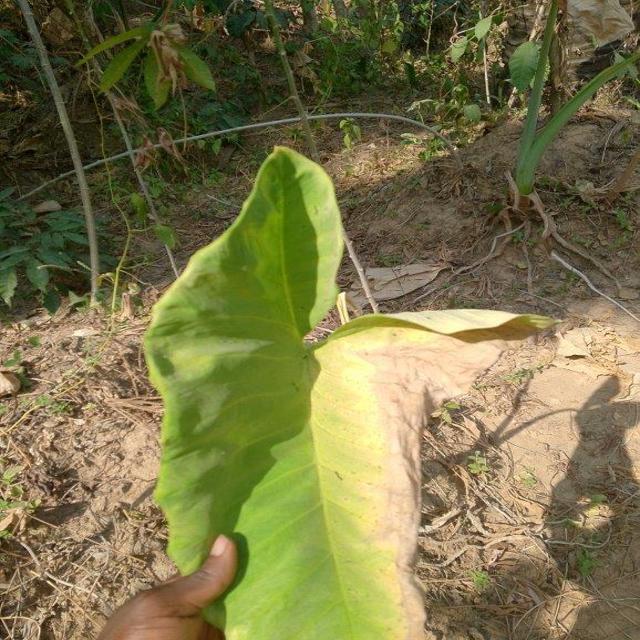
Label: Late_Blight